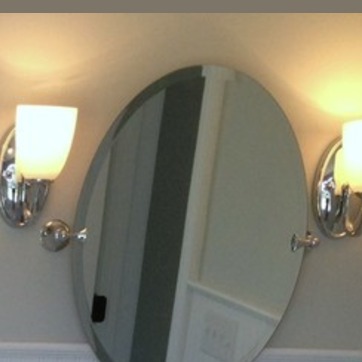
Material: mirror